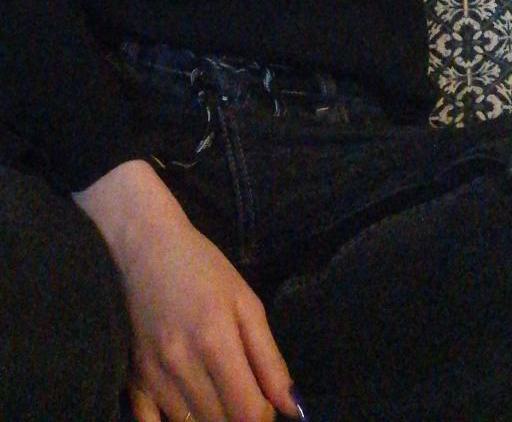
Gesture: no_gesture